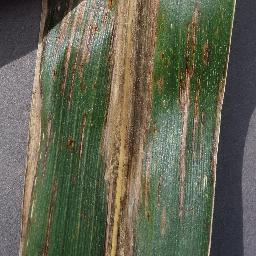
Label: Corn_(Maize)___Gray_Leaf_Spot_(Cercospora)